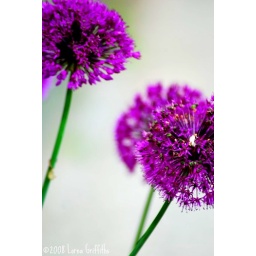
These Alliums are in large tubs outside our Terrace house &amp;amp; bring lots of colour to the street